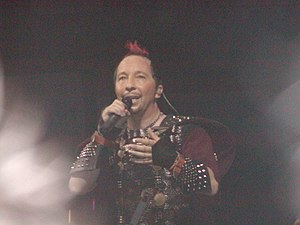
Schweiz / Kultur / Musik
DJ Bobo ved koncert i Köln i Tyskland i april 2005
Schweiz er en indlandsstat i Centraleuropa. Landet grænser mod nord til Tyskland, mod øst til Liechtenstein og Østrig, mod syd til Italien og mod vest til Frankrig. Landets navn er formelt Schweizerische Eidgenossenschaft. For at undgå identificering med et af landets fire sprog bruges desuden også det latinske navn Confoederatio Helvetica. Med et landareal på 39.997 km² er landet mindre end Danmark. Arealet af vand er på 1.288 km².